Walters Ranch Hop Kiln

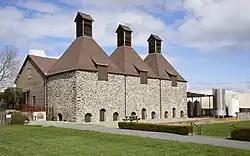
Walters Ranch Hop Kiln

Walters Ranch Hop Kiln is historical site of buildings built in 1905, in Sonoma, California in Sonoma County, California. The Walters Ranch Hop Kiln is a California Historical Landmark No. 627 listed on January 13, 1958. The Walters Ranch Hop Kiln was built by Italian stonemason, Angelo "'Skinny" Soldini. Sol Walters purchased 380 acres of the Rancho Sotoyome, a 1853 Mexican land grant to Josefa Fitch. The Walters Ranch Hop Kiln is composed of three stone kilns (ovens, Oast houses) for drying hops for 20 hours a patch. Hops are used in beer making breweries. In addition to the kilns, the site as a wooden building for cooling the hops and a two-story press for baling the hops for shipment. The Walters Ranch Hop Kilns was one of early and large operation in the Northern California region.